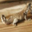
Label: lizard